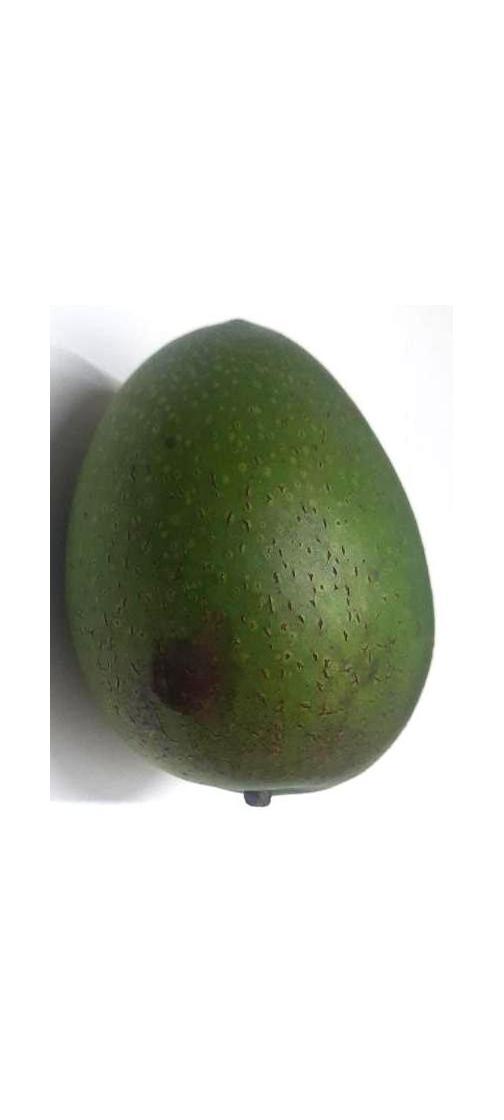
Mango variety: Ashshina Zhinuk